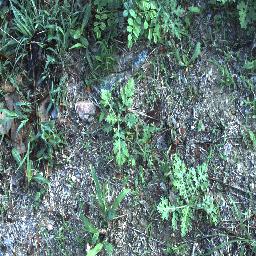
Label: parthenium